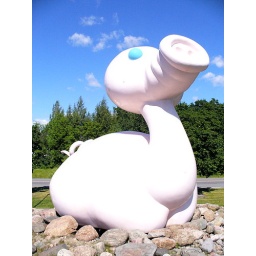
The most disgusting think in Turku is symbol of Hotel Caribia standing next to road number one in Finland...